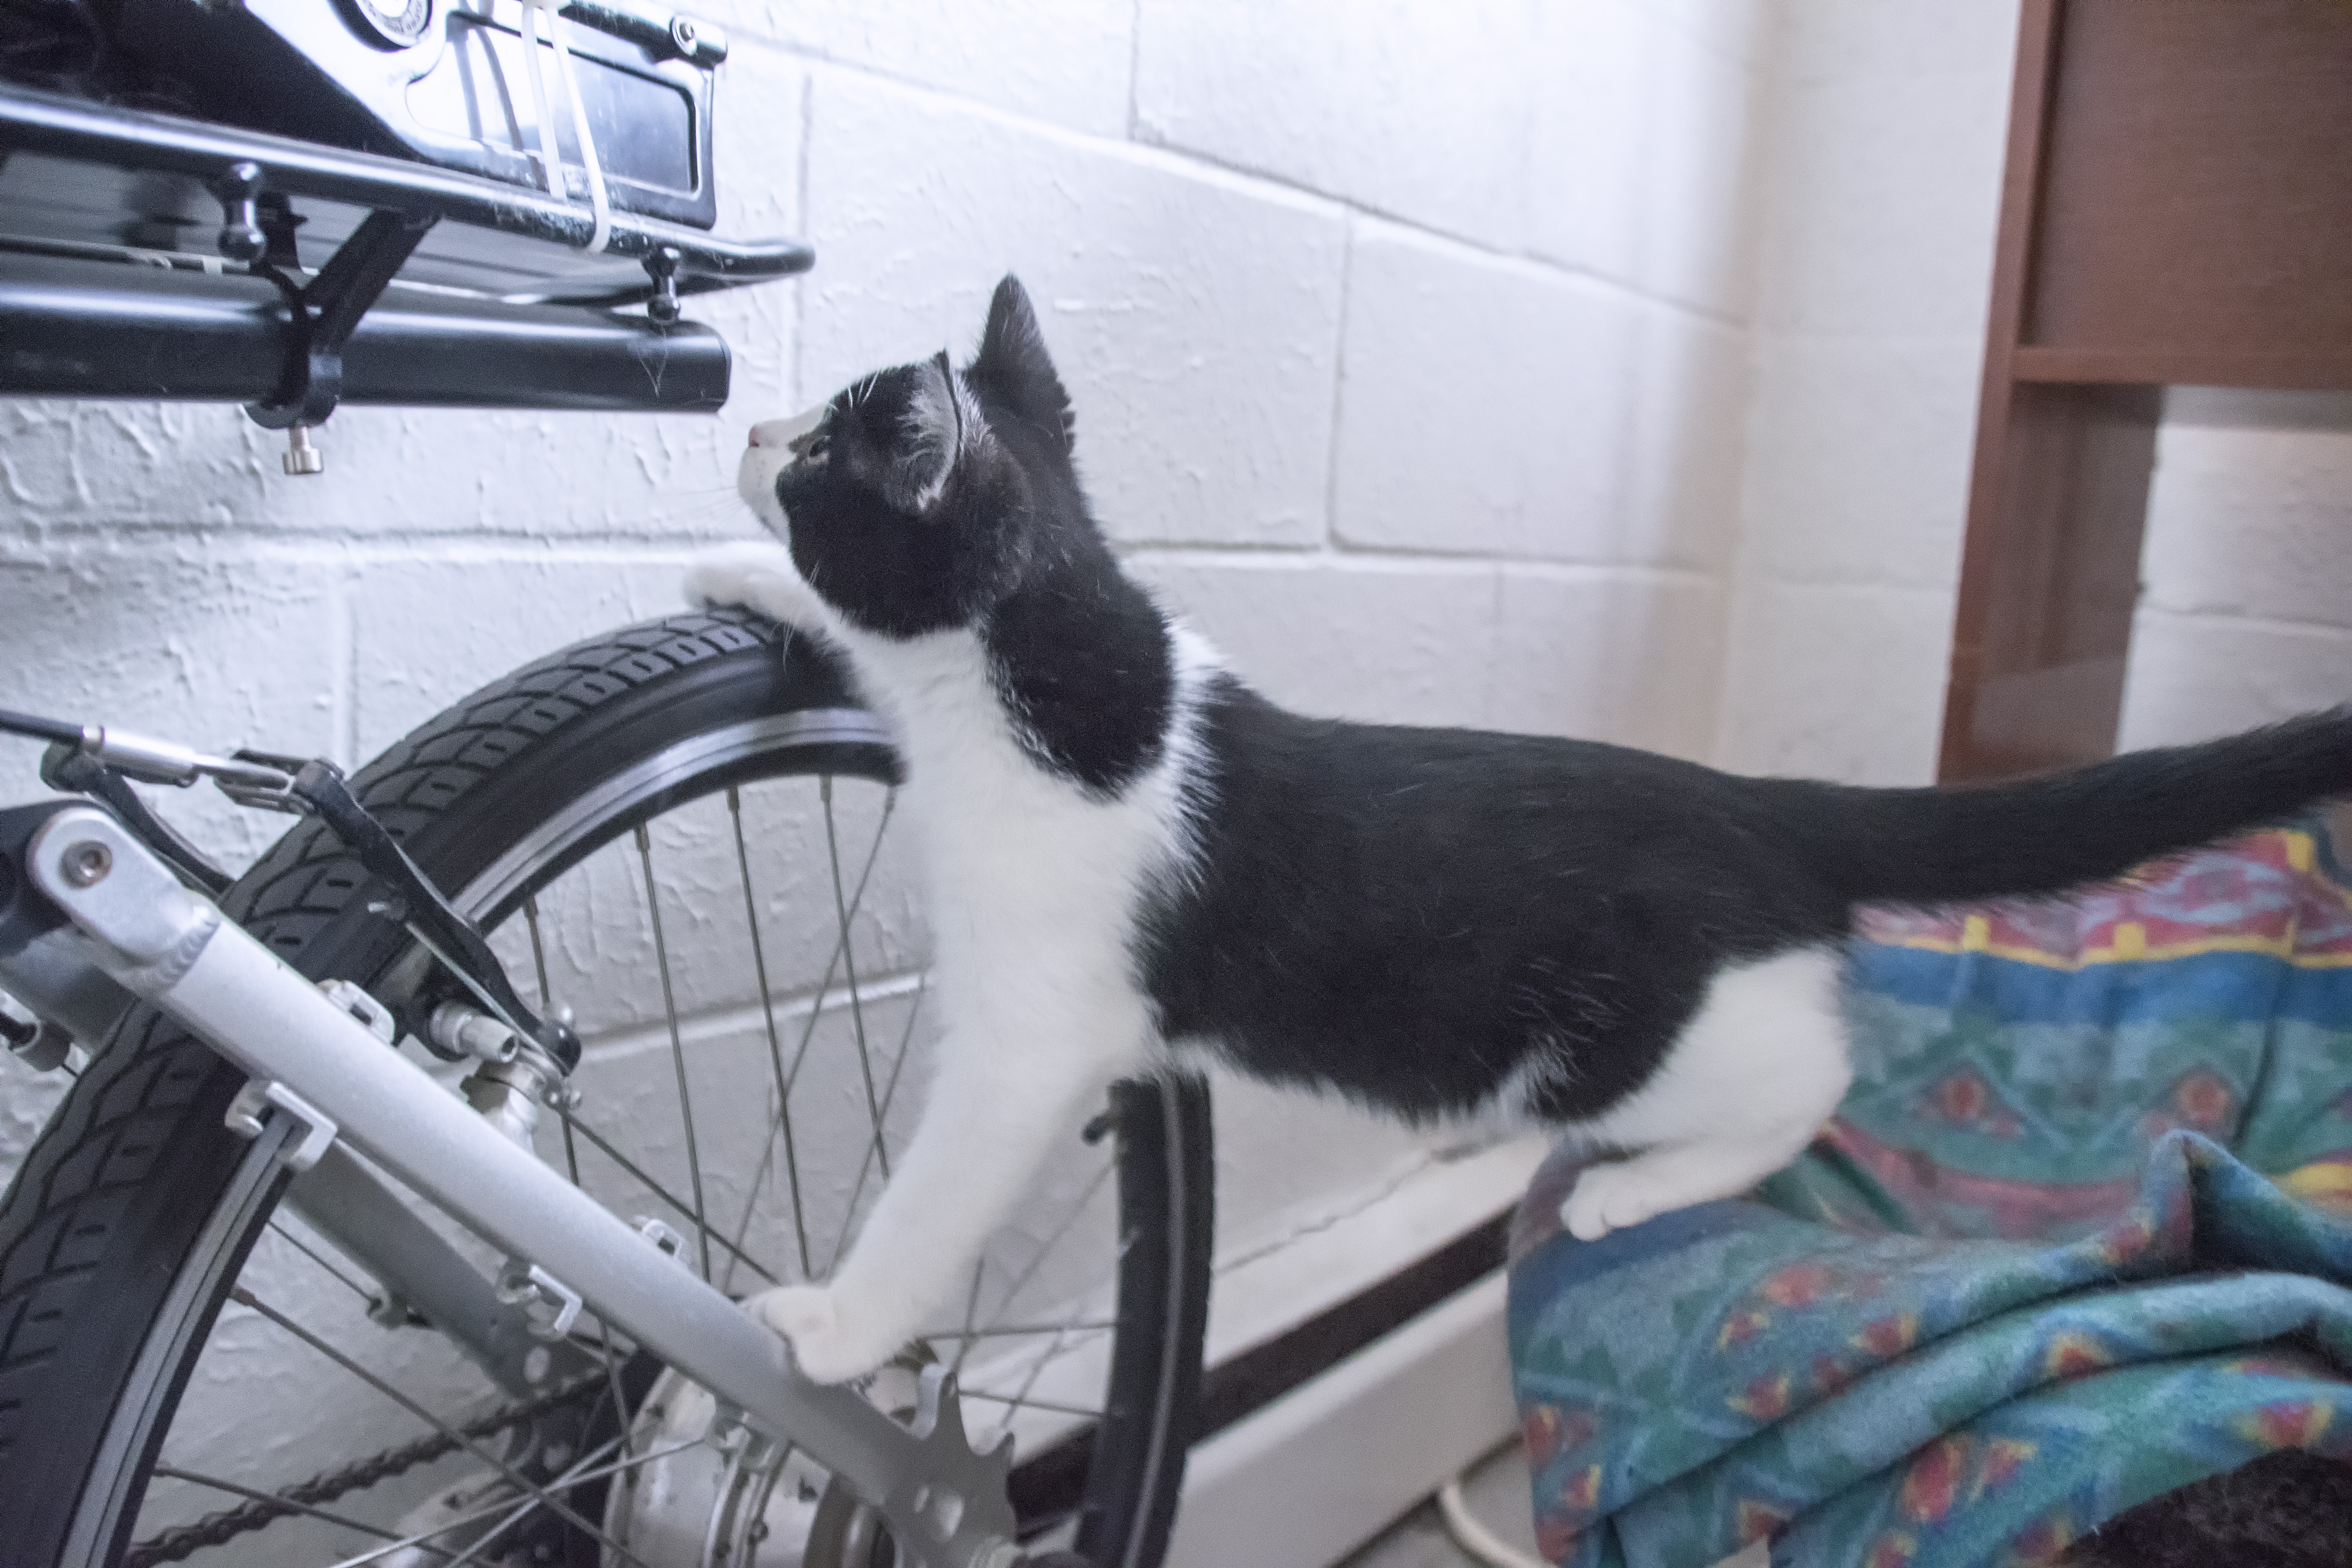
vehicle, cat, mammal, canada, chat, quebec, sherbrooke, small to medium sized cats, cat like mammal